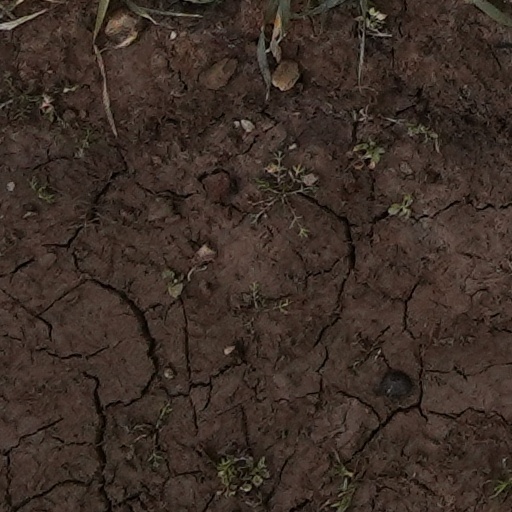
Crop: wheat